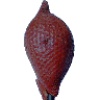
Label: salak